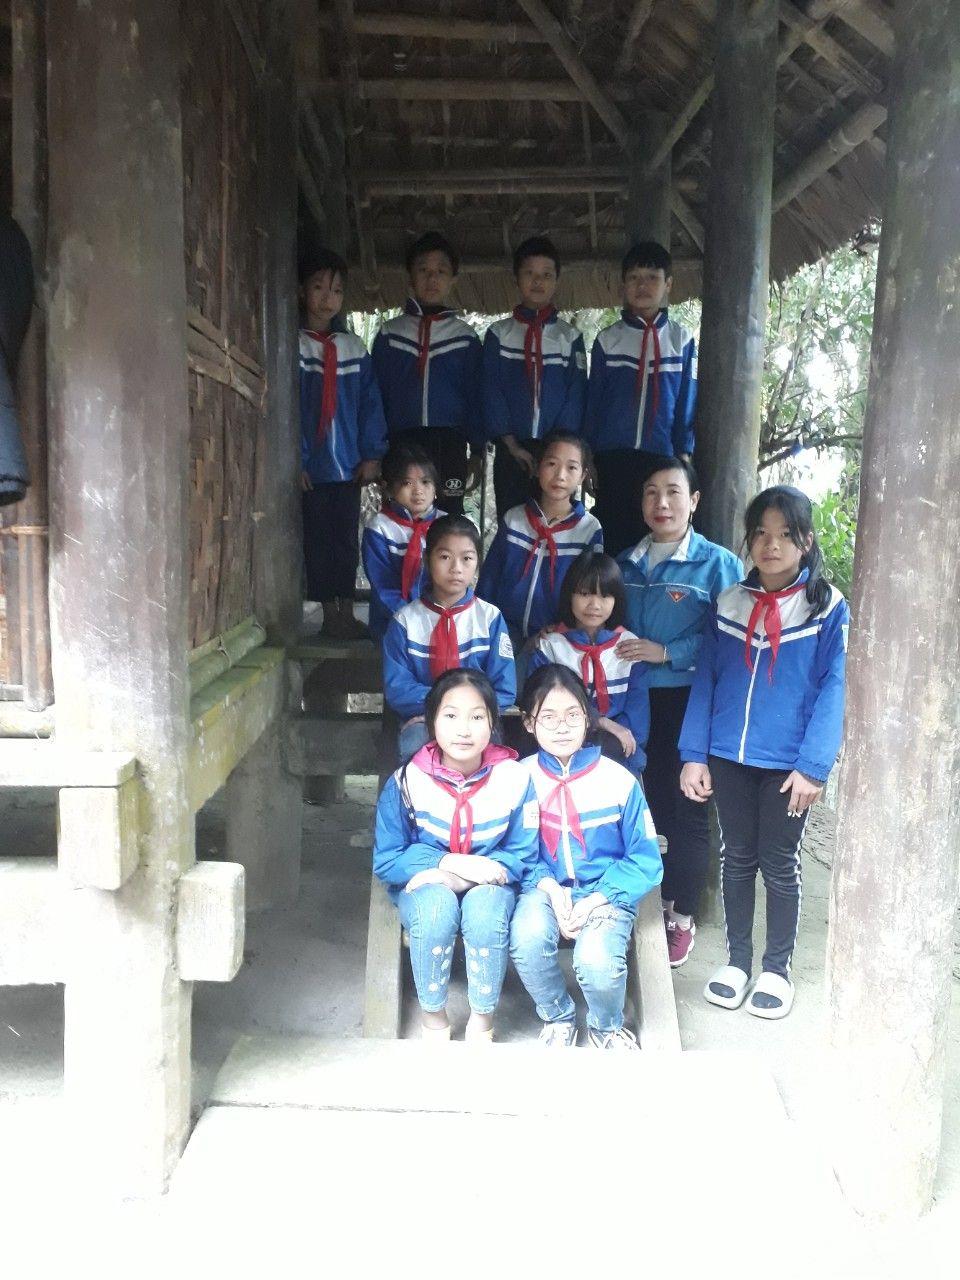
ở hàng dưới cùng có một em học sinh đang đeo kính